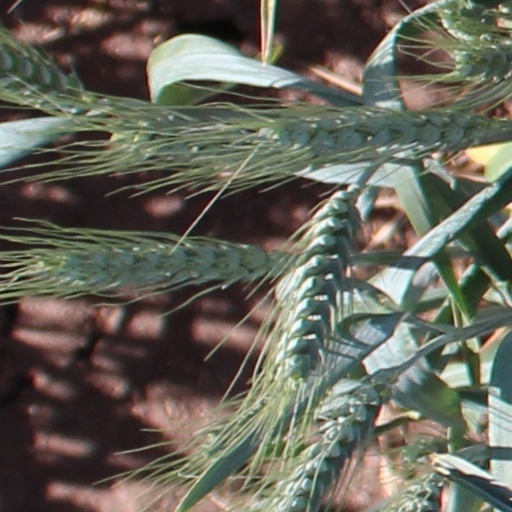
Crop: wheat